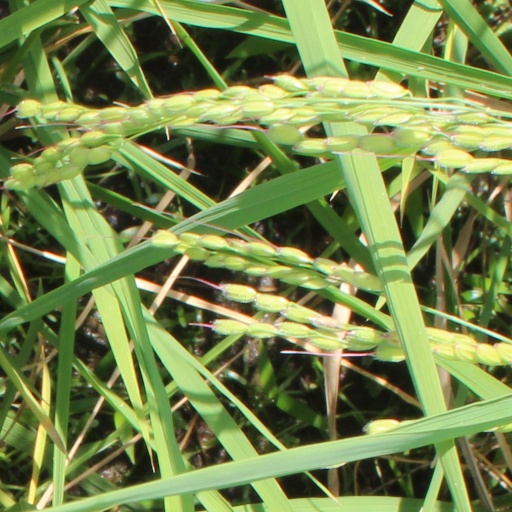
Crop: rice